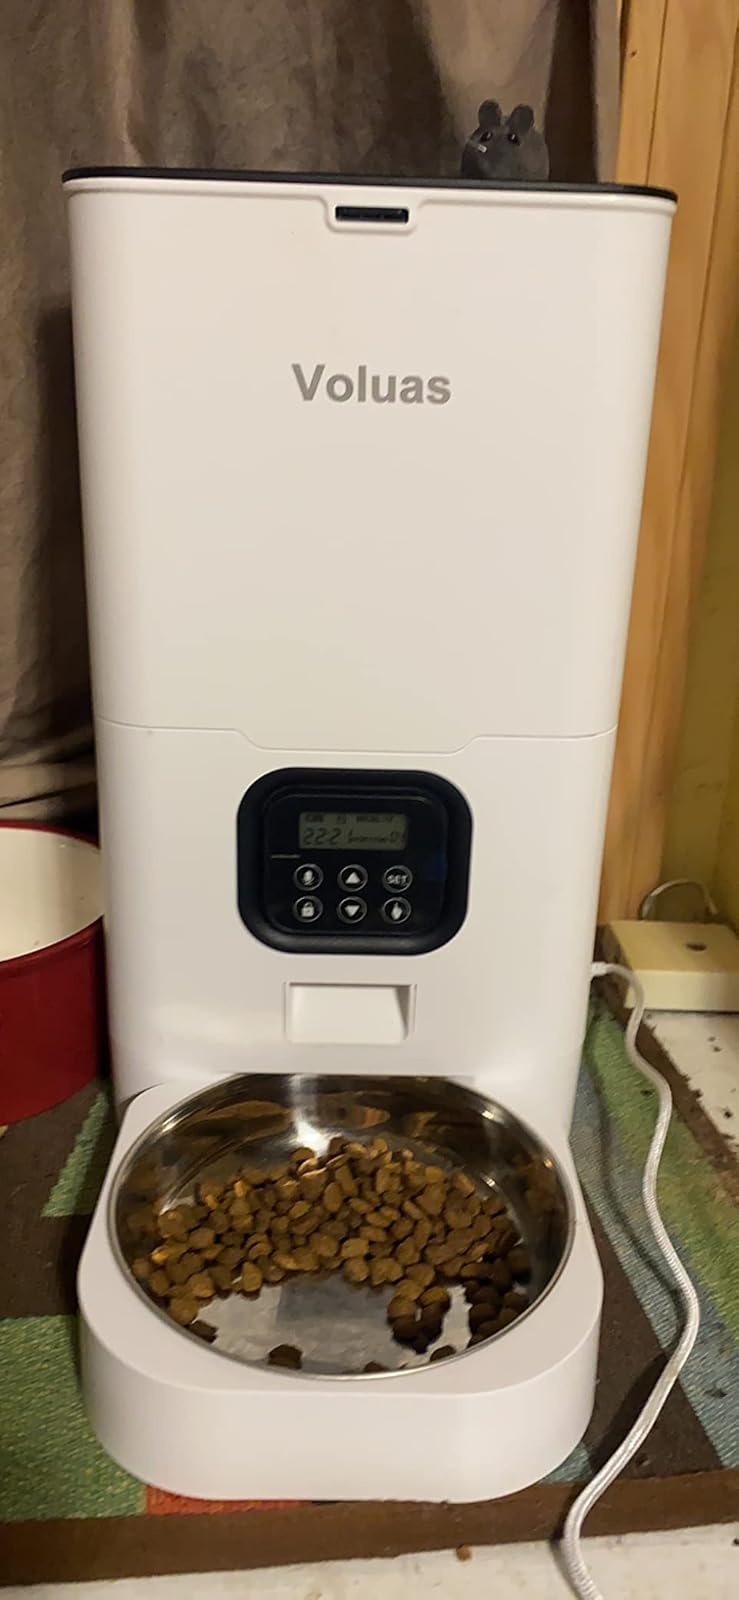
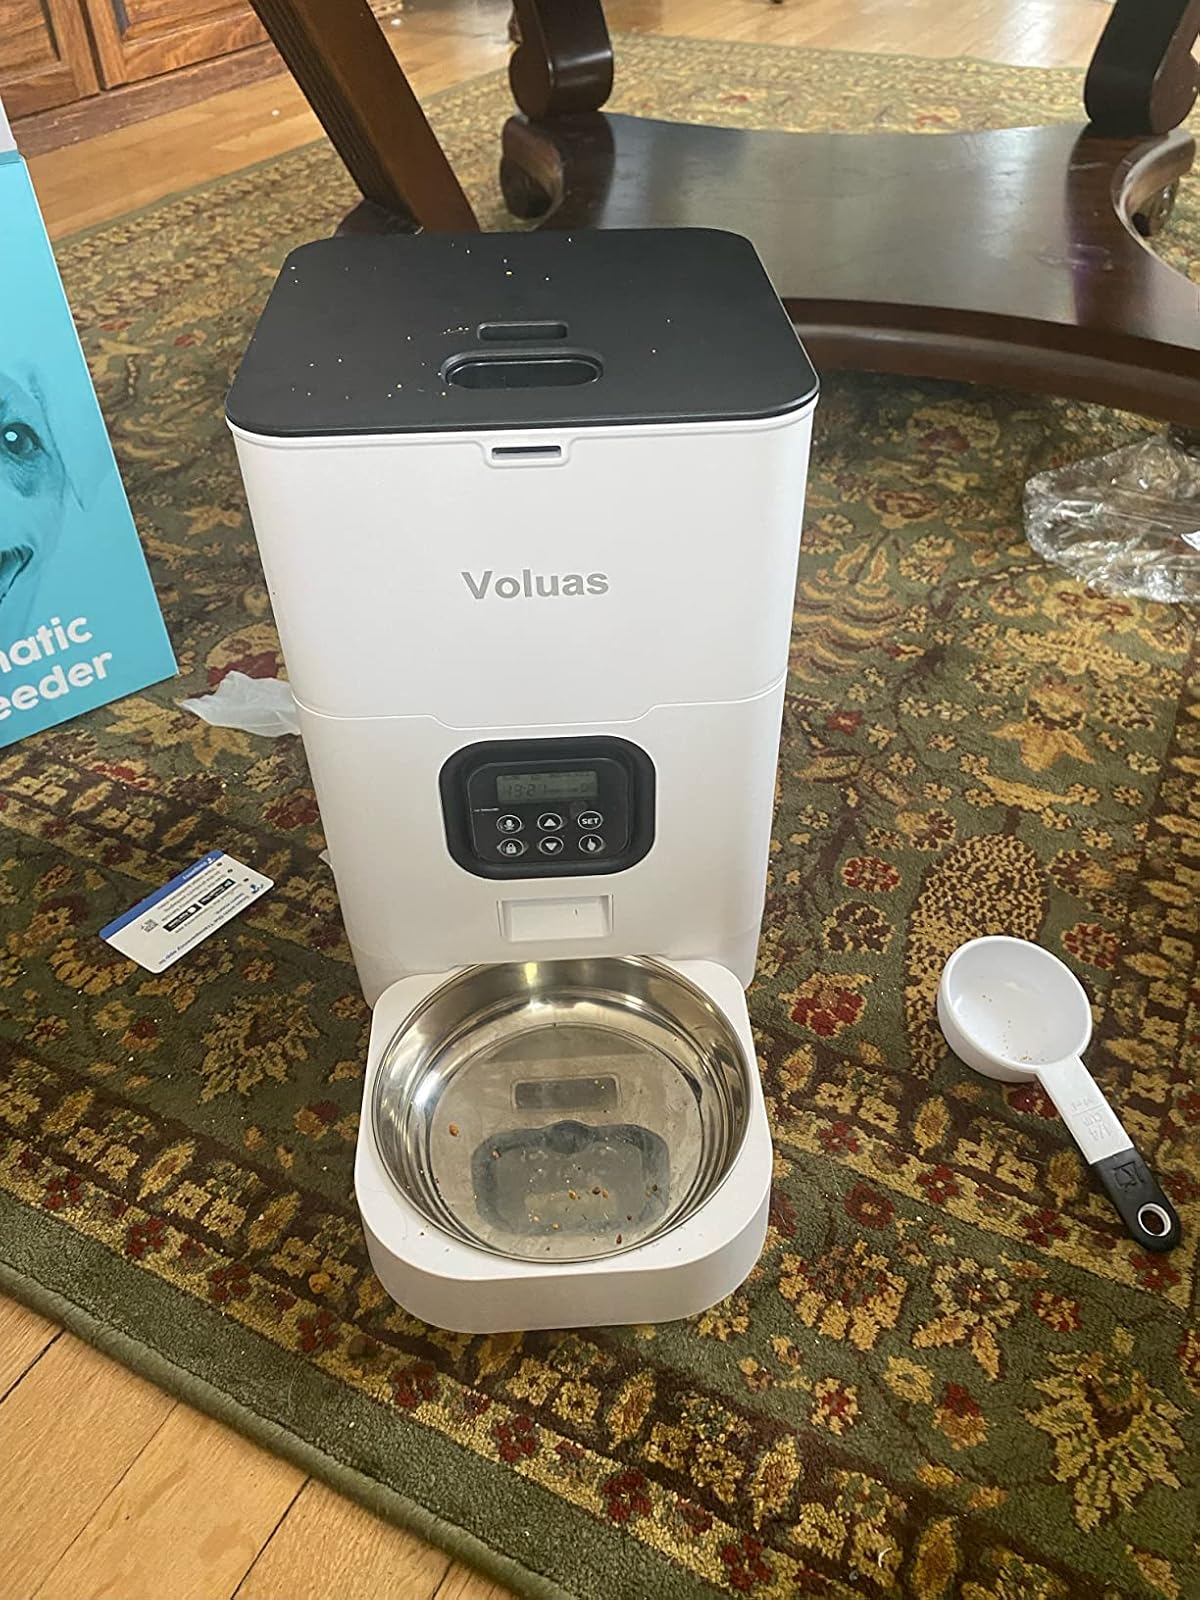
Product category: items_feeder
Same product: yes